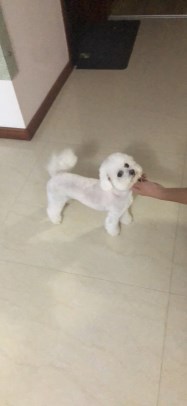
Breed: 3083-n000117-Bichon_Frise